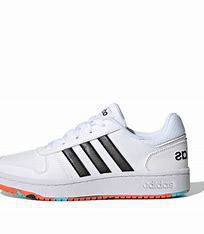
Brand: adidas
Model: NEO Hoops 2 Skate